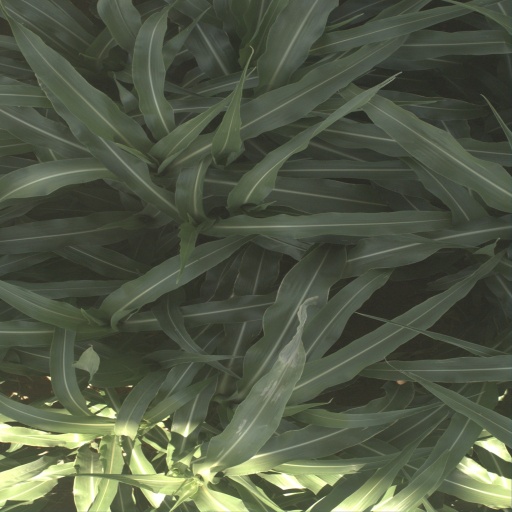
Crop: sorghum